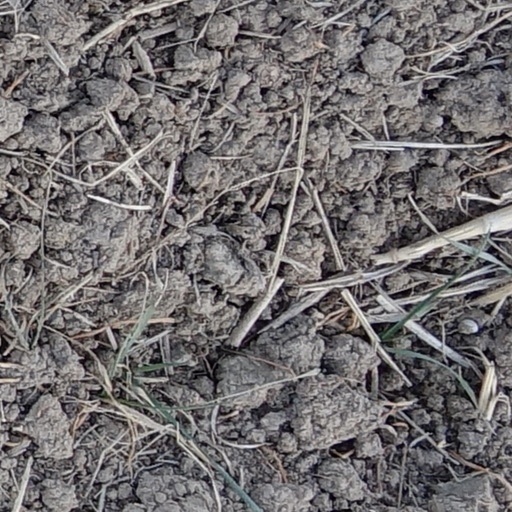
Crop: wheat